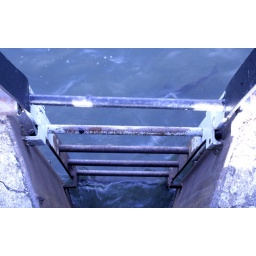
If you look where my note is you can see I captured the shadow of a fish swimming by the ladder.